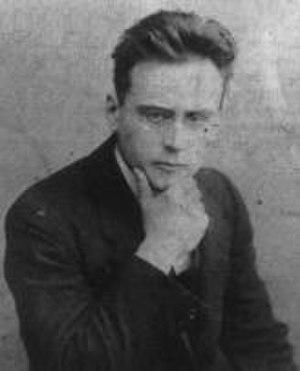
Anton Webern est un compositeur et chef d'orchestre autrichien. Un des premiers élèves d’Arnold Schönberg, il appartient au premier cercle de la Seconde école de Vienne.